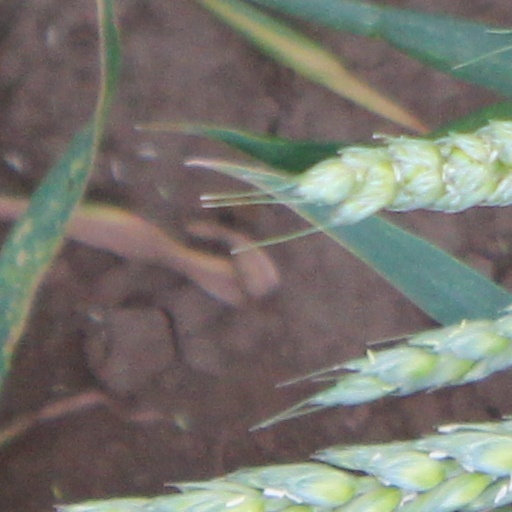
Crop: wheat